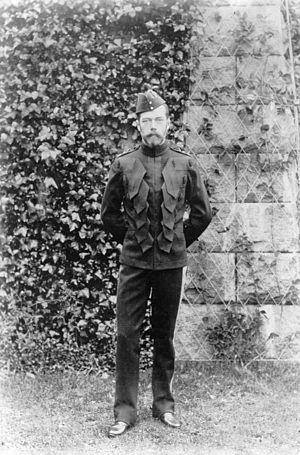
Nicolas II, né Nikolaï Aleksandrovitch Romanov le 6 mai 1868 au palais de Tsarskoïe Selo et exécuté sommairement avec toute sa famille le 17 juillet 1918 à Iekaterinbourg, est connu comme le dernier empereur de Russie, également roi de Pologne et grand-duc de Finlande, de la dynastie des Romanov.